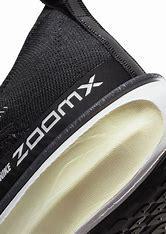
Brand: Nike
Model: Zoomx Invincible Run Flyknit